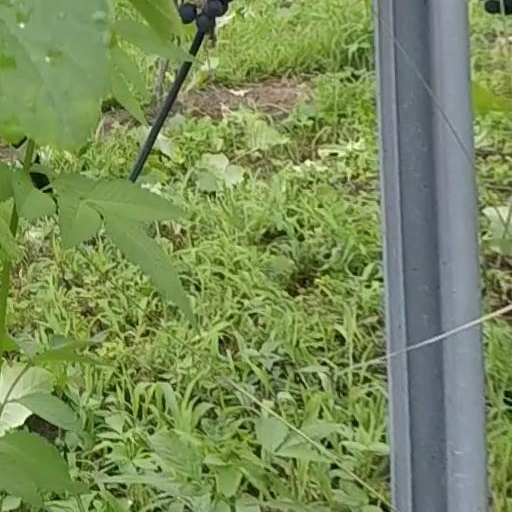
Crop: grape